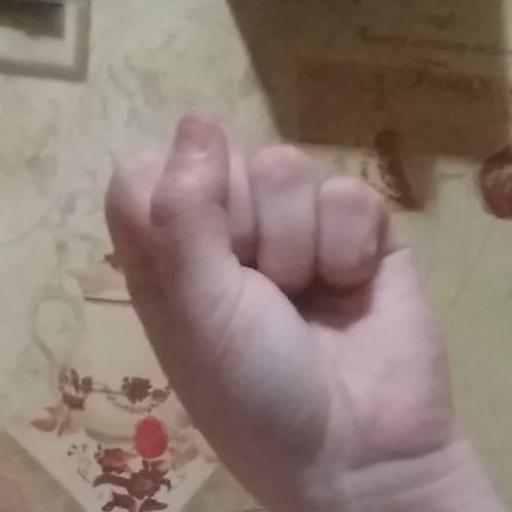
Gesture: fist